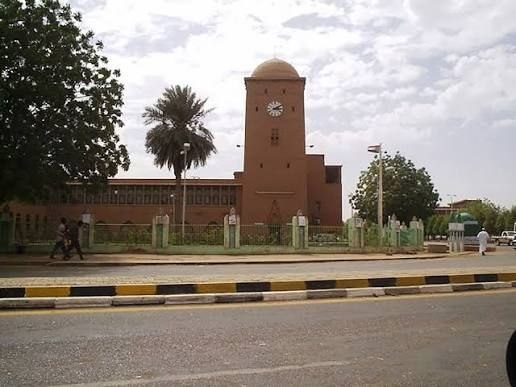
الوصف بالفصحى: مبنى محلية أم درمان، ويفتح على شارع حصوي
الوصف بالعامية السودانية: مبنى محلية ام درمان فاتح على شارع ظلط
التصنيف: Public Spaces & Infrastructure